Paris

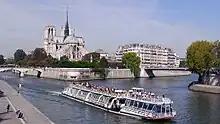
The Seine, the Île de la Cité and a Bateau Mouche

The movie industry was born in Paris when Auguste and Louis Lumière projected the first motion picture for a paying audience at the Grand Café on 28 December 1895. Many of Paris's concert/dance halls were transformed into cinemas when the media became popular beginning in the 1930s. Paris's largest cinema room today is in the Grand Rex theatre with 2,700 seats. Big multiplex cinemas have been built since the 1990s. UGC Ciné Cité Les Halles with 27 screens, MK2 Bibliothèque with 20 screens and UGC Ciné Cité Bercy with 18 screens are among the largest.